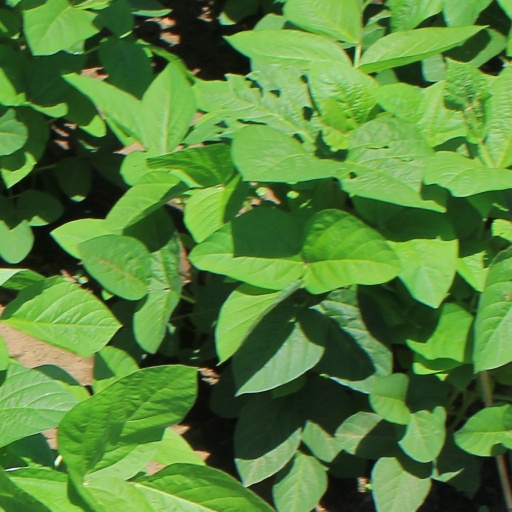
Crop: soybean